Idle Hands

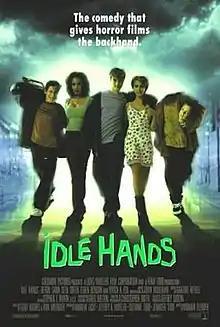
Theatrical release poster, parodying that of "The Craft"

Idle Hands is a 1999 American teen horror comedy film directed by Rodman Flender, written by Terri Hughes and Ron Milbauer, and starring Devon Sawa, Seth Green, Elden Henson, Jessica Alba, and Vivica A. Fox. The film's plot follows the life of an average lazy stoner teenager, Anton Tobias, whose hand becomes possessed and goes on a killing spree, even after being cut off from his arm.